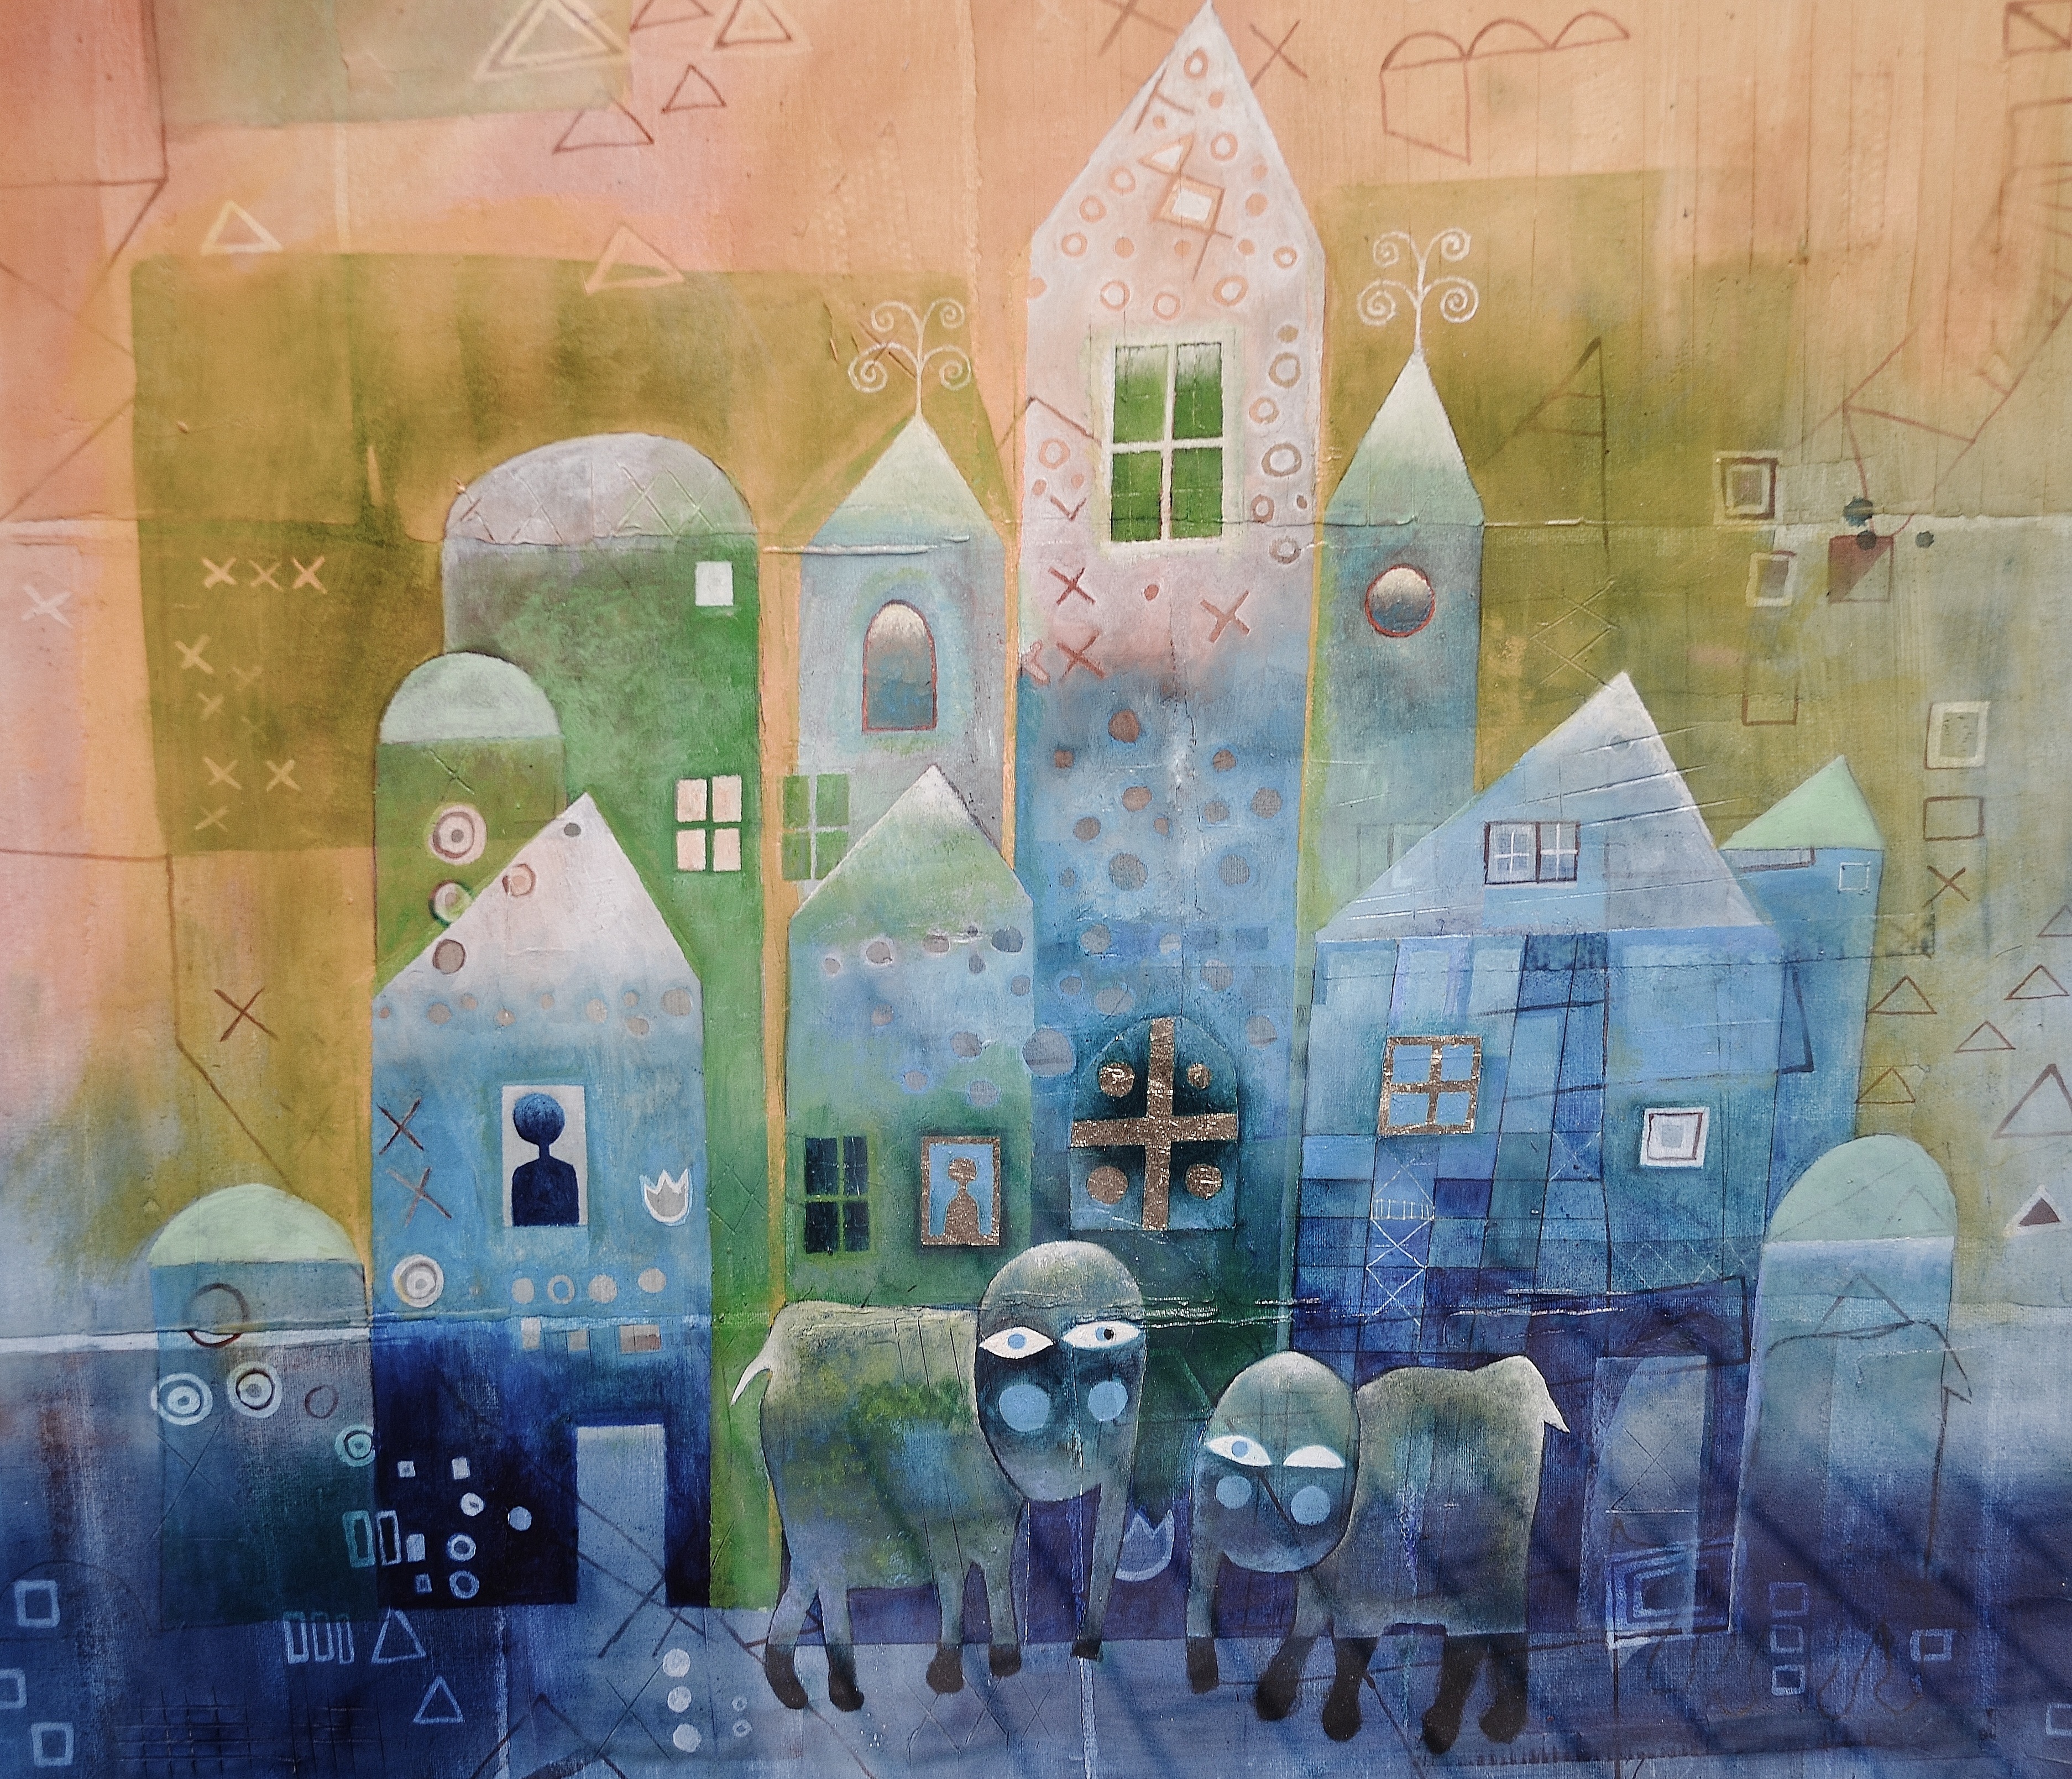
architecture, town, building, old, wall, tower, hall, castle, blue, painting, art, sketch, drawing, illustration, mural, screenshot, modern art, watercolor paint